Sachsenpfennig

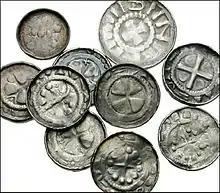
"Sachsenpfennigs" of different types named after their designs which include the "Holzkirchenpfennig" ("wooden church"), "Balkenkreuzpfennig" ("bar cross"), "Kleeblattkreuzpfennig" ("clover cross") and "Krummstabpfennig" ("crooked staff")

The Sachsenpfennig ("Saxon "pfennig""), sometimes called the Wendenpfennig or the Hochrandpfennig ("high rim "pfennig""), was a well-known coin of the "pfennig" type minted in the eastern part of the Stem Duchy of Saxony during the 10th and 11th centuries. It had an upturned perimeter and, next to the Otto Adelheid Pfennig was the most common "pfennig" type of its time. "Sachsenpfennigs" are the oldest coins minted in Saxony. Its different names represent a lack of clarity within mediaeval numismatics about the coin.